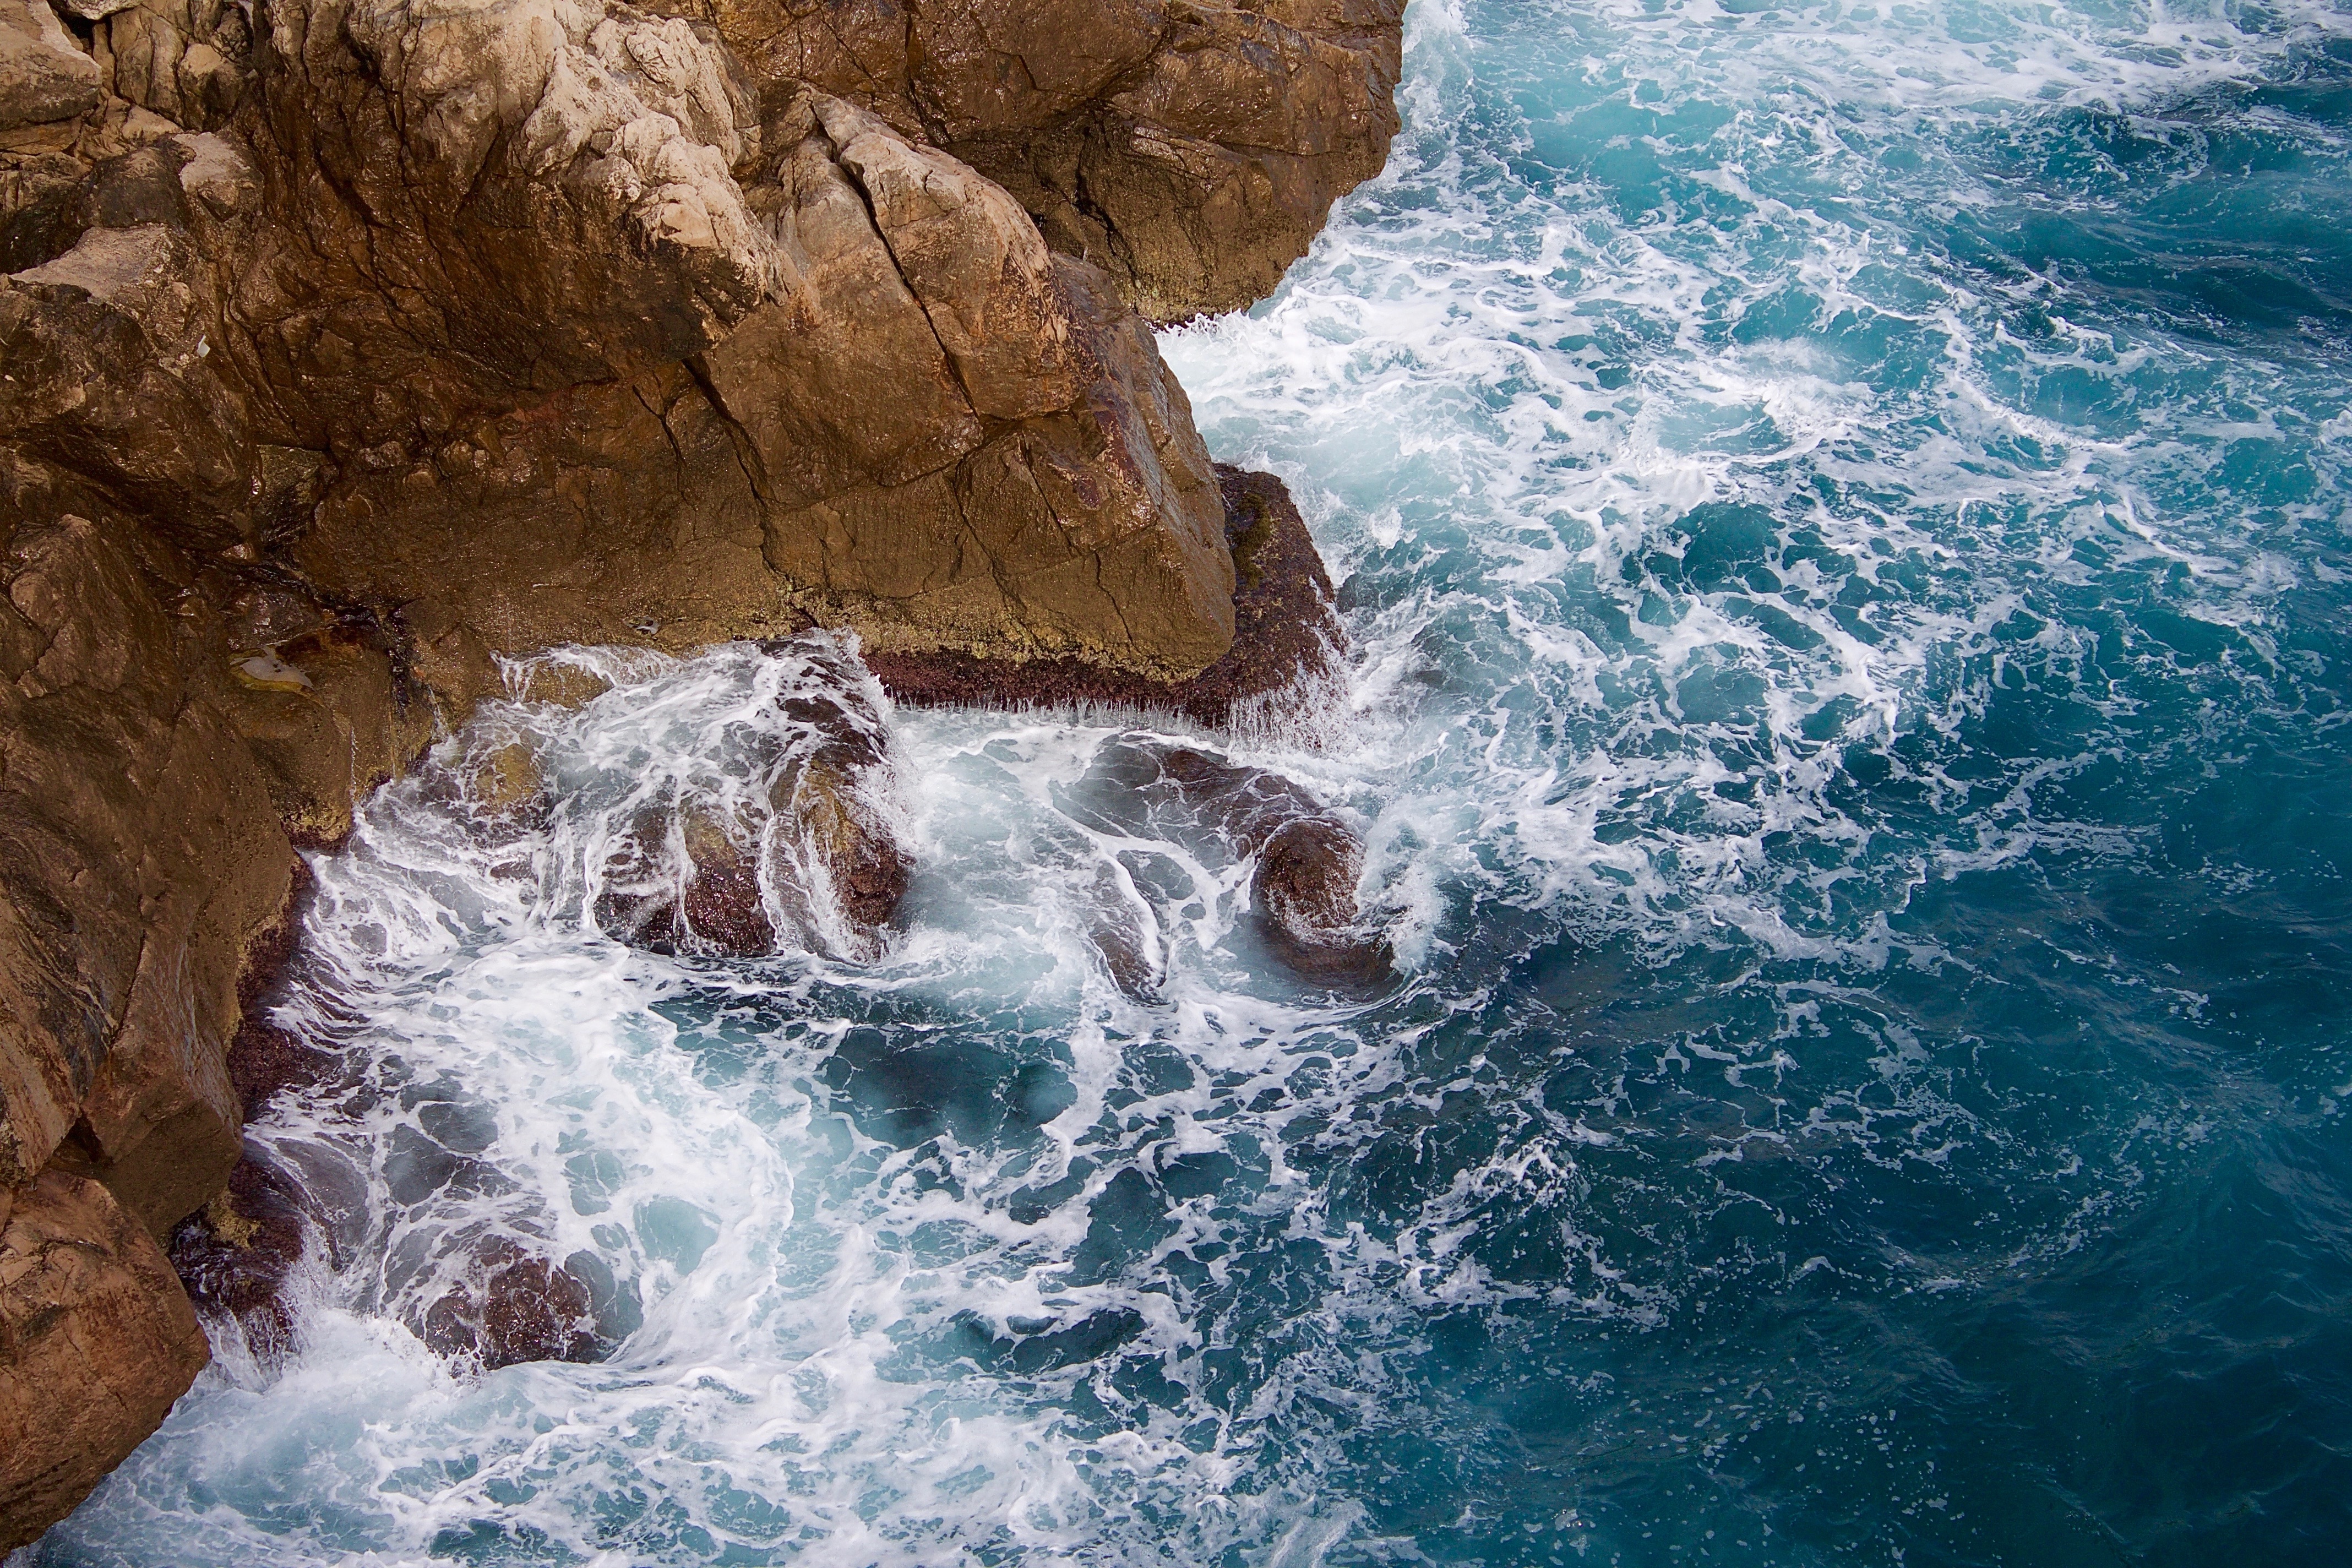
sea, coast, water, rock, ocean, wave, river, rapid, terrain, wafe, body of water, water feature, wind wave